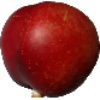
Label: nectarine